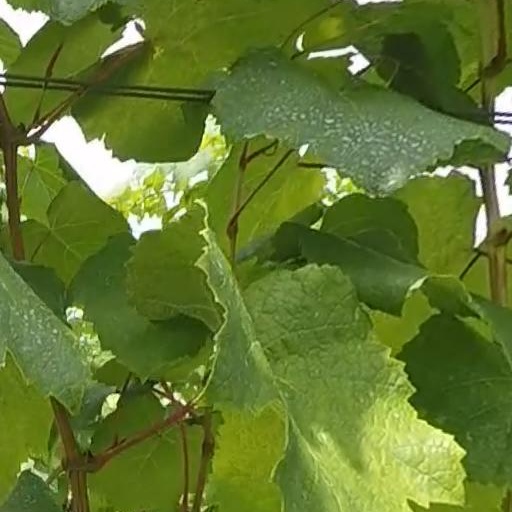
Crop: grape